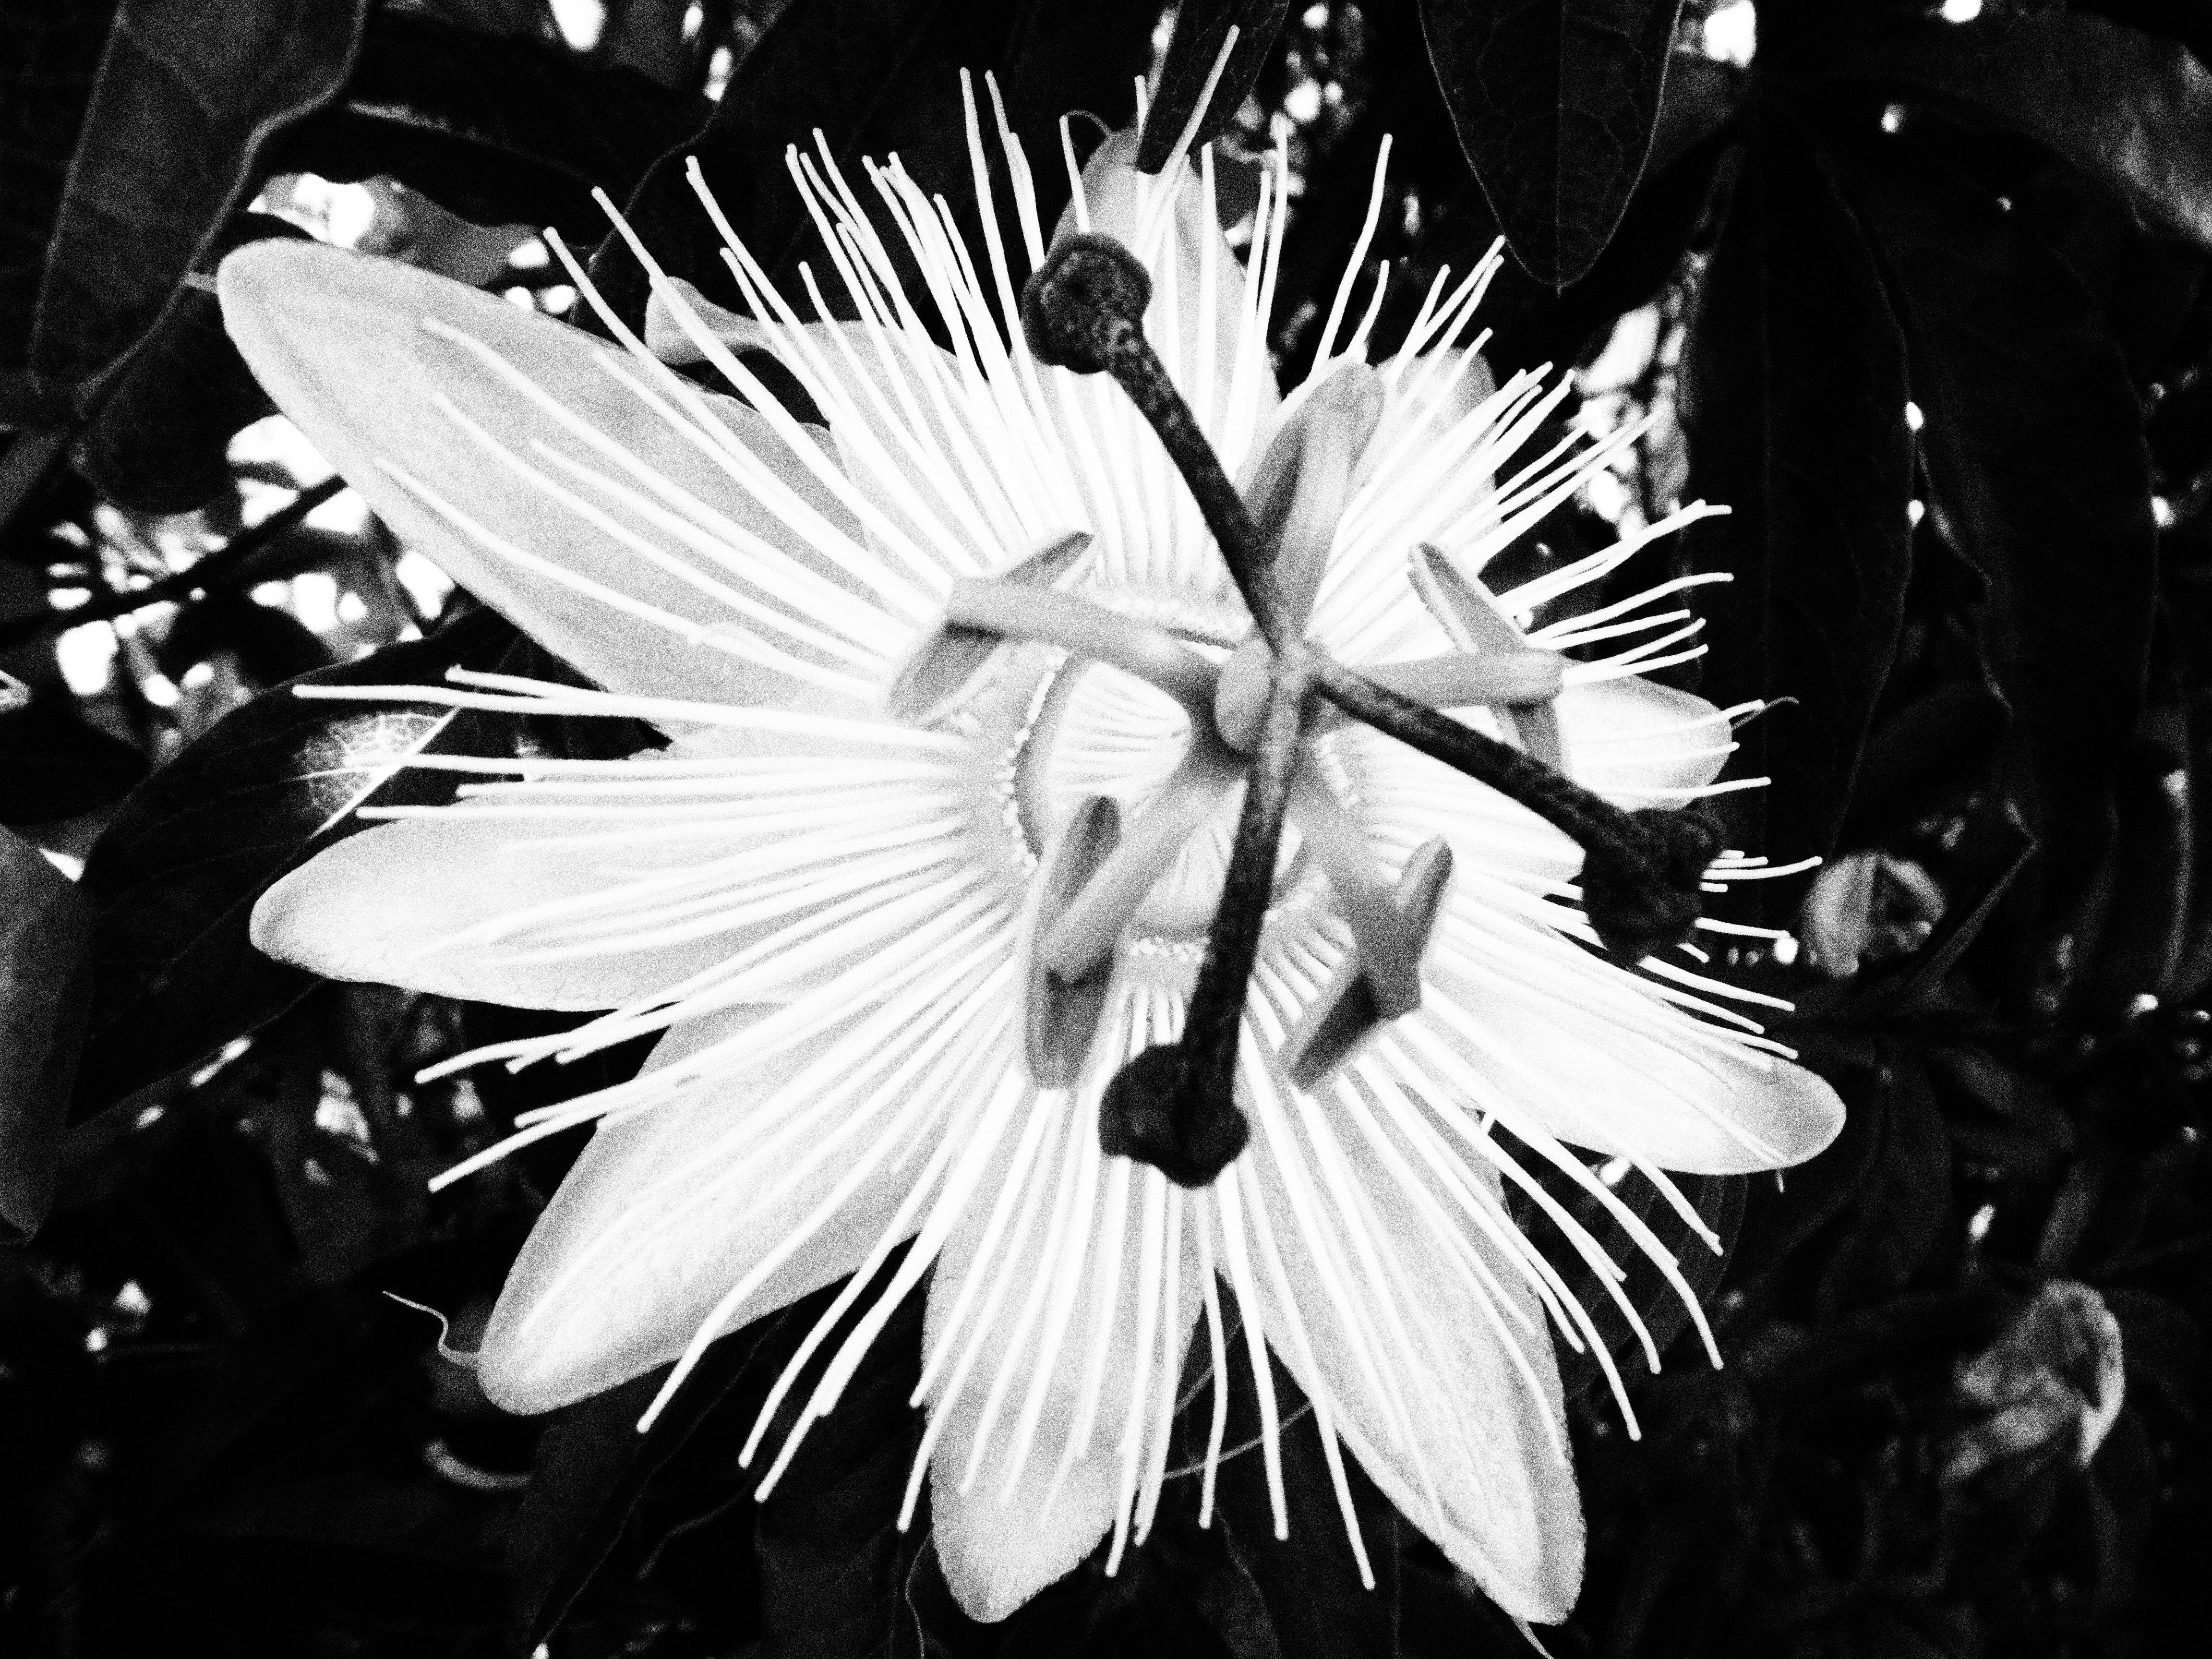
black and white, plant, white, photography, flower, petal, botany, black, monochrome, flora, close up, macro photography, flowering plant, monochrome photography, land plant